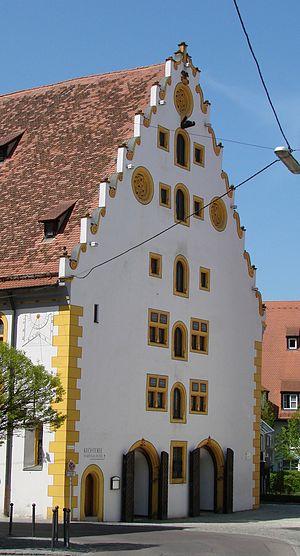
Nördlingen est une ville de Bavière dans l'arrondissement de Danube-Ries, sur la Route romantique.